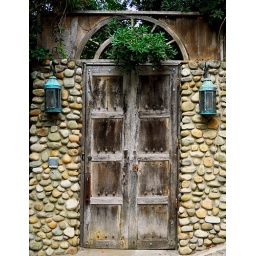
A wooden door to a home in Hollywood, CA